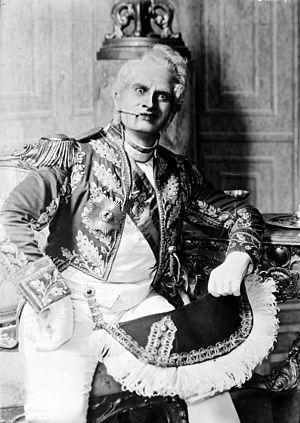
Adam Didur est une basse polonaise de premier plan. Il a beaucoup chanté dans les maisons d'opéra européennes et joué au Metropolitan Opera de New York de 1908 à 1933.
Eugène Onéguine, op. 24, est un opéra en trois actes et 7 tableaux composé par Piotr Ilitch Tchaïkovski entre juin 1877 et janvier 1878, sur un livret russe de Constantin Chilovsky et du compositeur, inspiré d'Eugène Onéguine, roman en vers d'Alexandre Pouchkine. La première représentation eut lieu au Petit Théâtre du Collège impérial de musique, à Moscou, le 29 mars 1879.